Sam Gibson (The Young and the Restless)

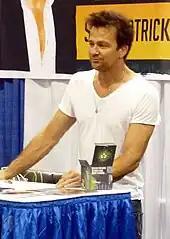
Flanery ("pictured") said that Sam was a departure from the usual "filthy rich" characters.

Sam, a rural veterinarian from New Mexico is described as being "kind, decent, and full of common sense". The character was introduced as a love interest for Sharon Newman (Sharon Case) while she was on the run, after being sentenced un-rightfully for the murder of Skye Newman (Laura Stone). Daytime Confidential revealed that he who would enter Sharon's "orbit". "On-Air On-Soaps" described him as a "salt of the earth" veterinarian who would be paired with "non other" than the "troubled" Sharon, who is a regular and one of the show's longest-running cast members. "TV Guide"s Michael Logan noted that Flanery wouldn't end up playing "yet another rich, Genoa City power-schemer" but he would be playing "rather a salt o' the earth country veterinarian" who would romance Sharon. Flanery said that Sam "seems logical and down to earth, of average means. Sort of a departure from normal “filthy rich” characters."